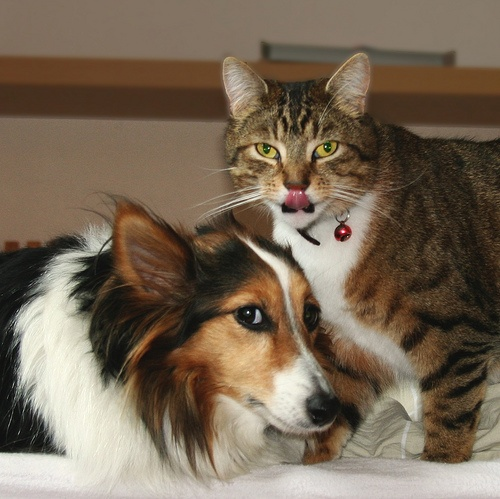
A brown dog sitting next to a brown cat on a bed.
A dog and a cat pose for a photo.
a collie dog and a stripped cat with its tongue out
A cat licking its face and a reclining dog near each other.
A cat and a dog next to each other.